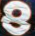
Number: 8